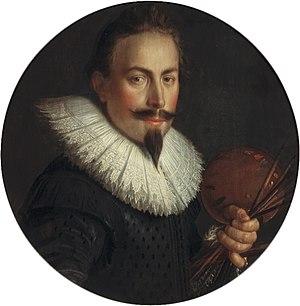
Peter Wtewael né à Utrecht le 5 juin 1596 et mort dans la même ville le 29 janvier 1660 est un peintre néerlandais du siècle d'or néerlandais.